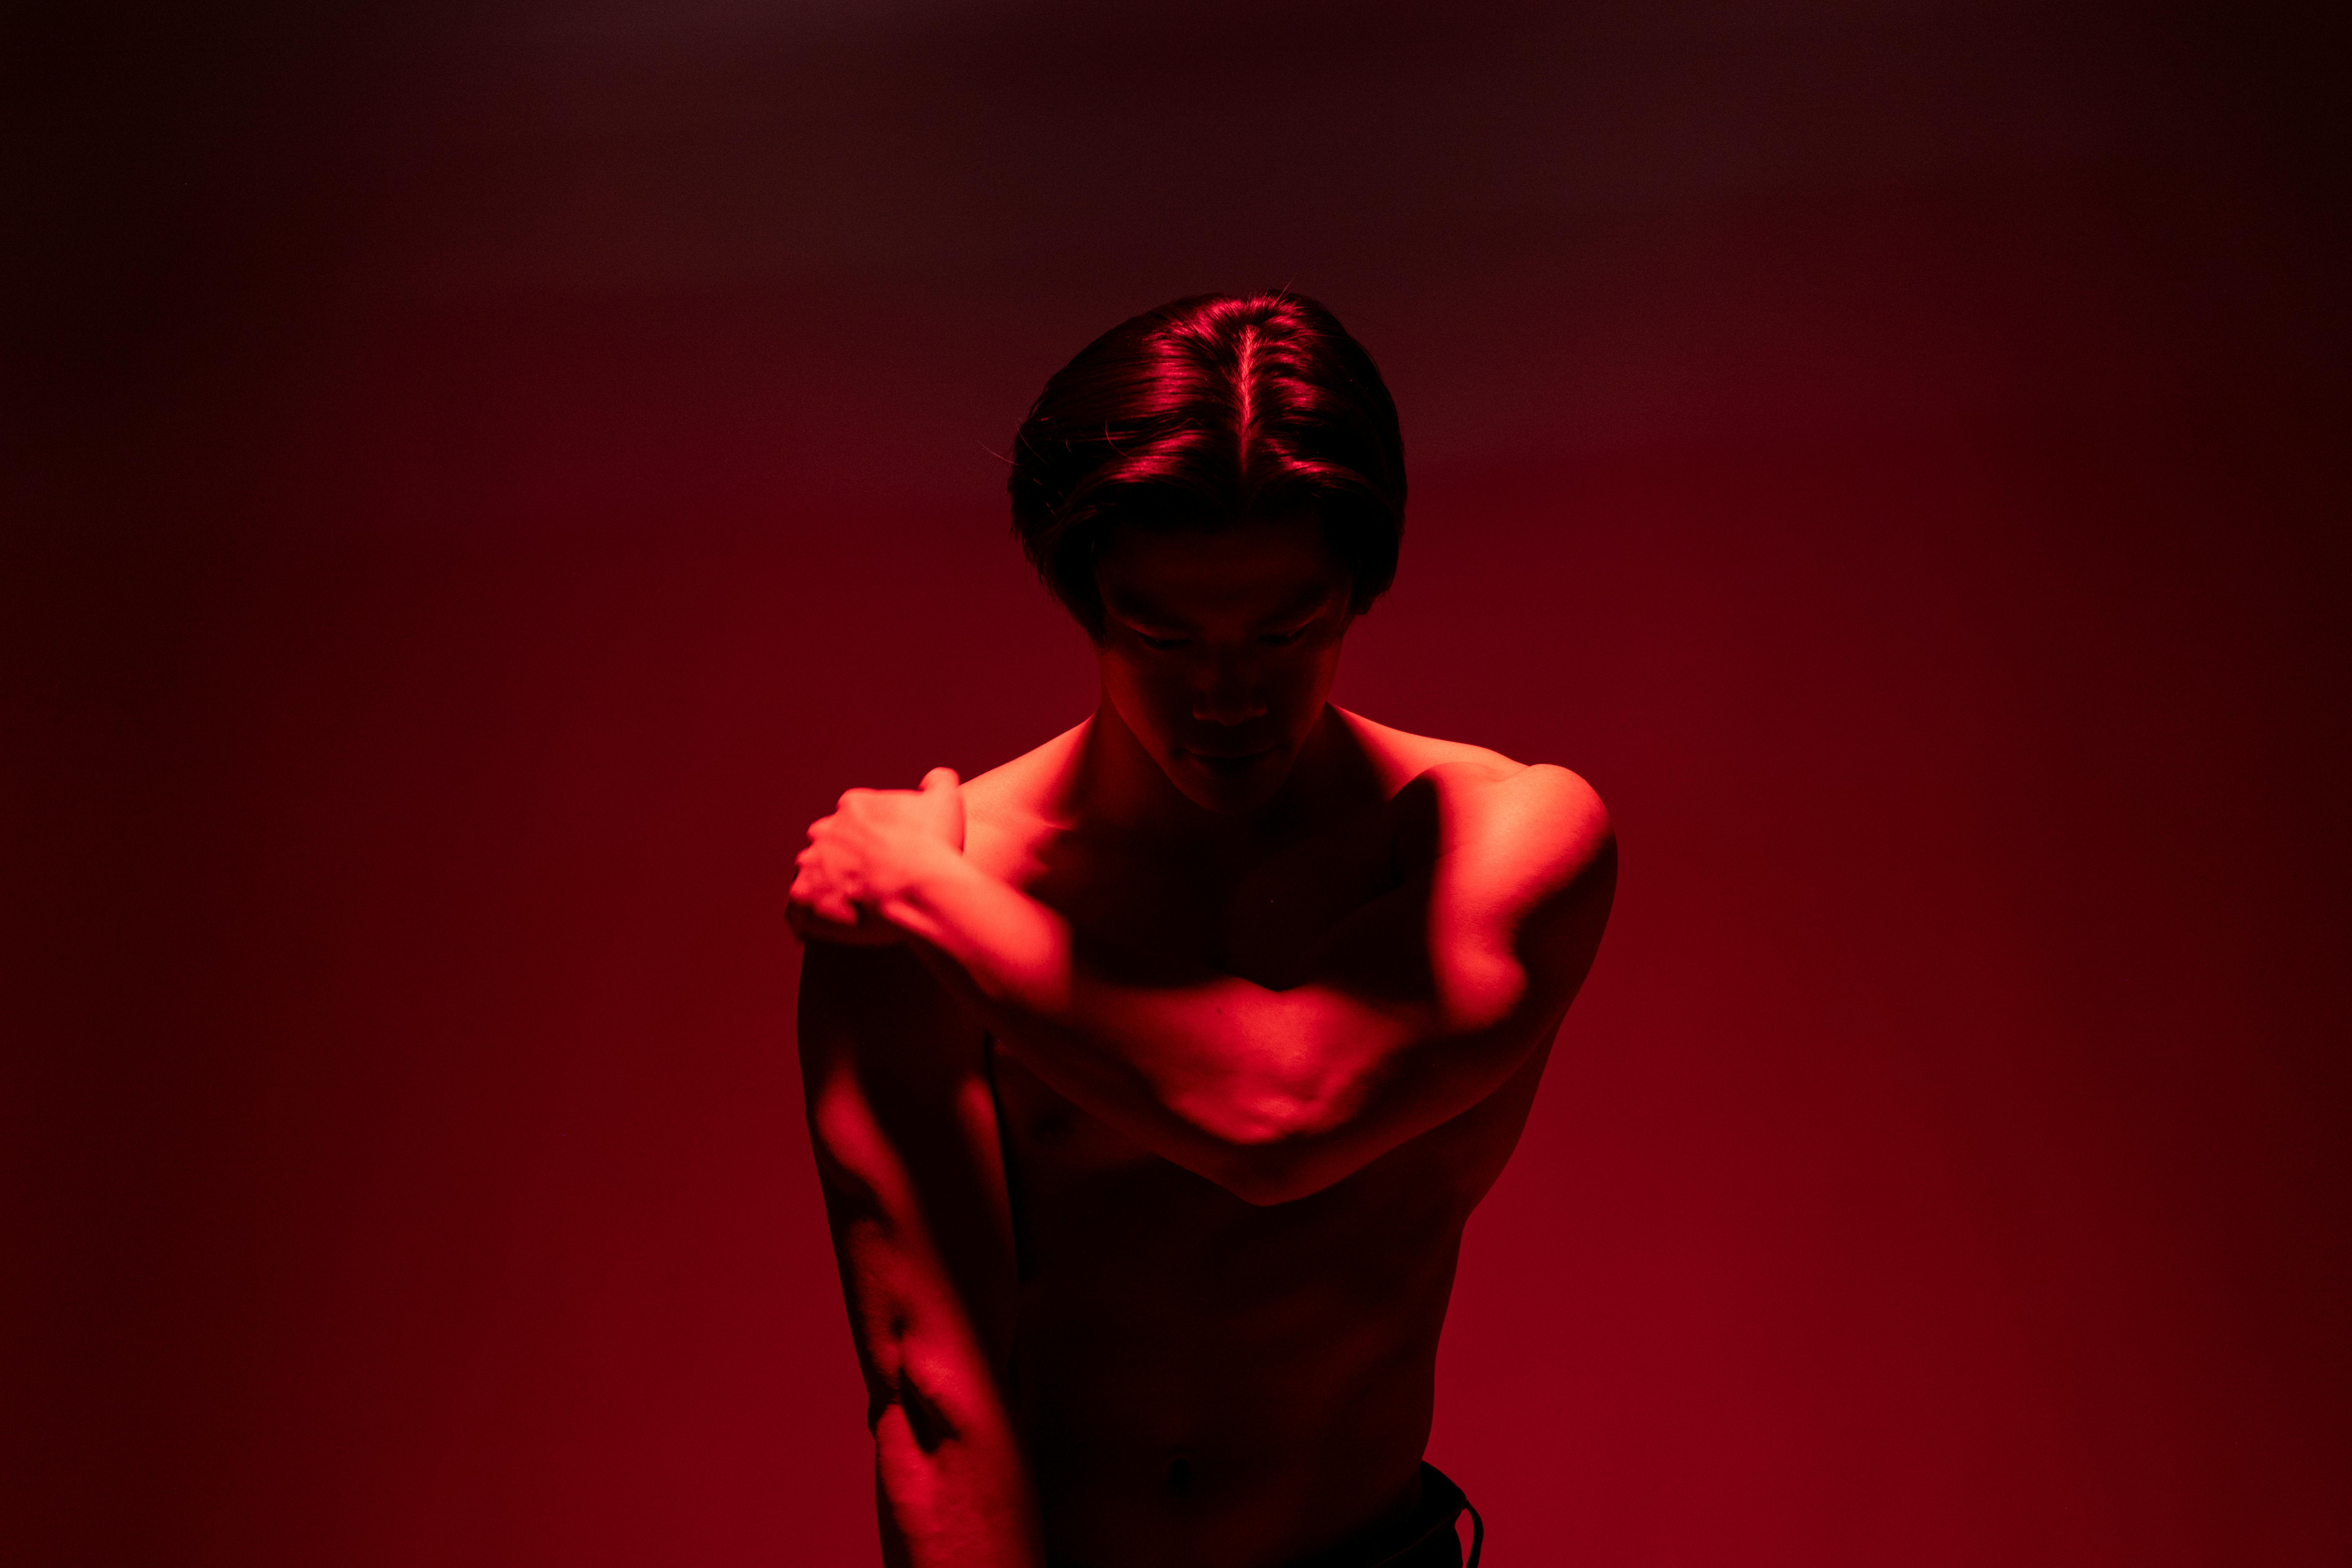
woman, flash photography, sleeve, magenta, personal protective equipment, performing arts, art, darkness, eyewear, event, electric blue, carmine, entertainment, fictional character, fashion design, flesh, animation, red hair, mask, graphics